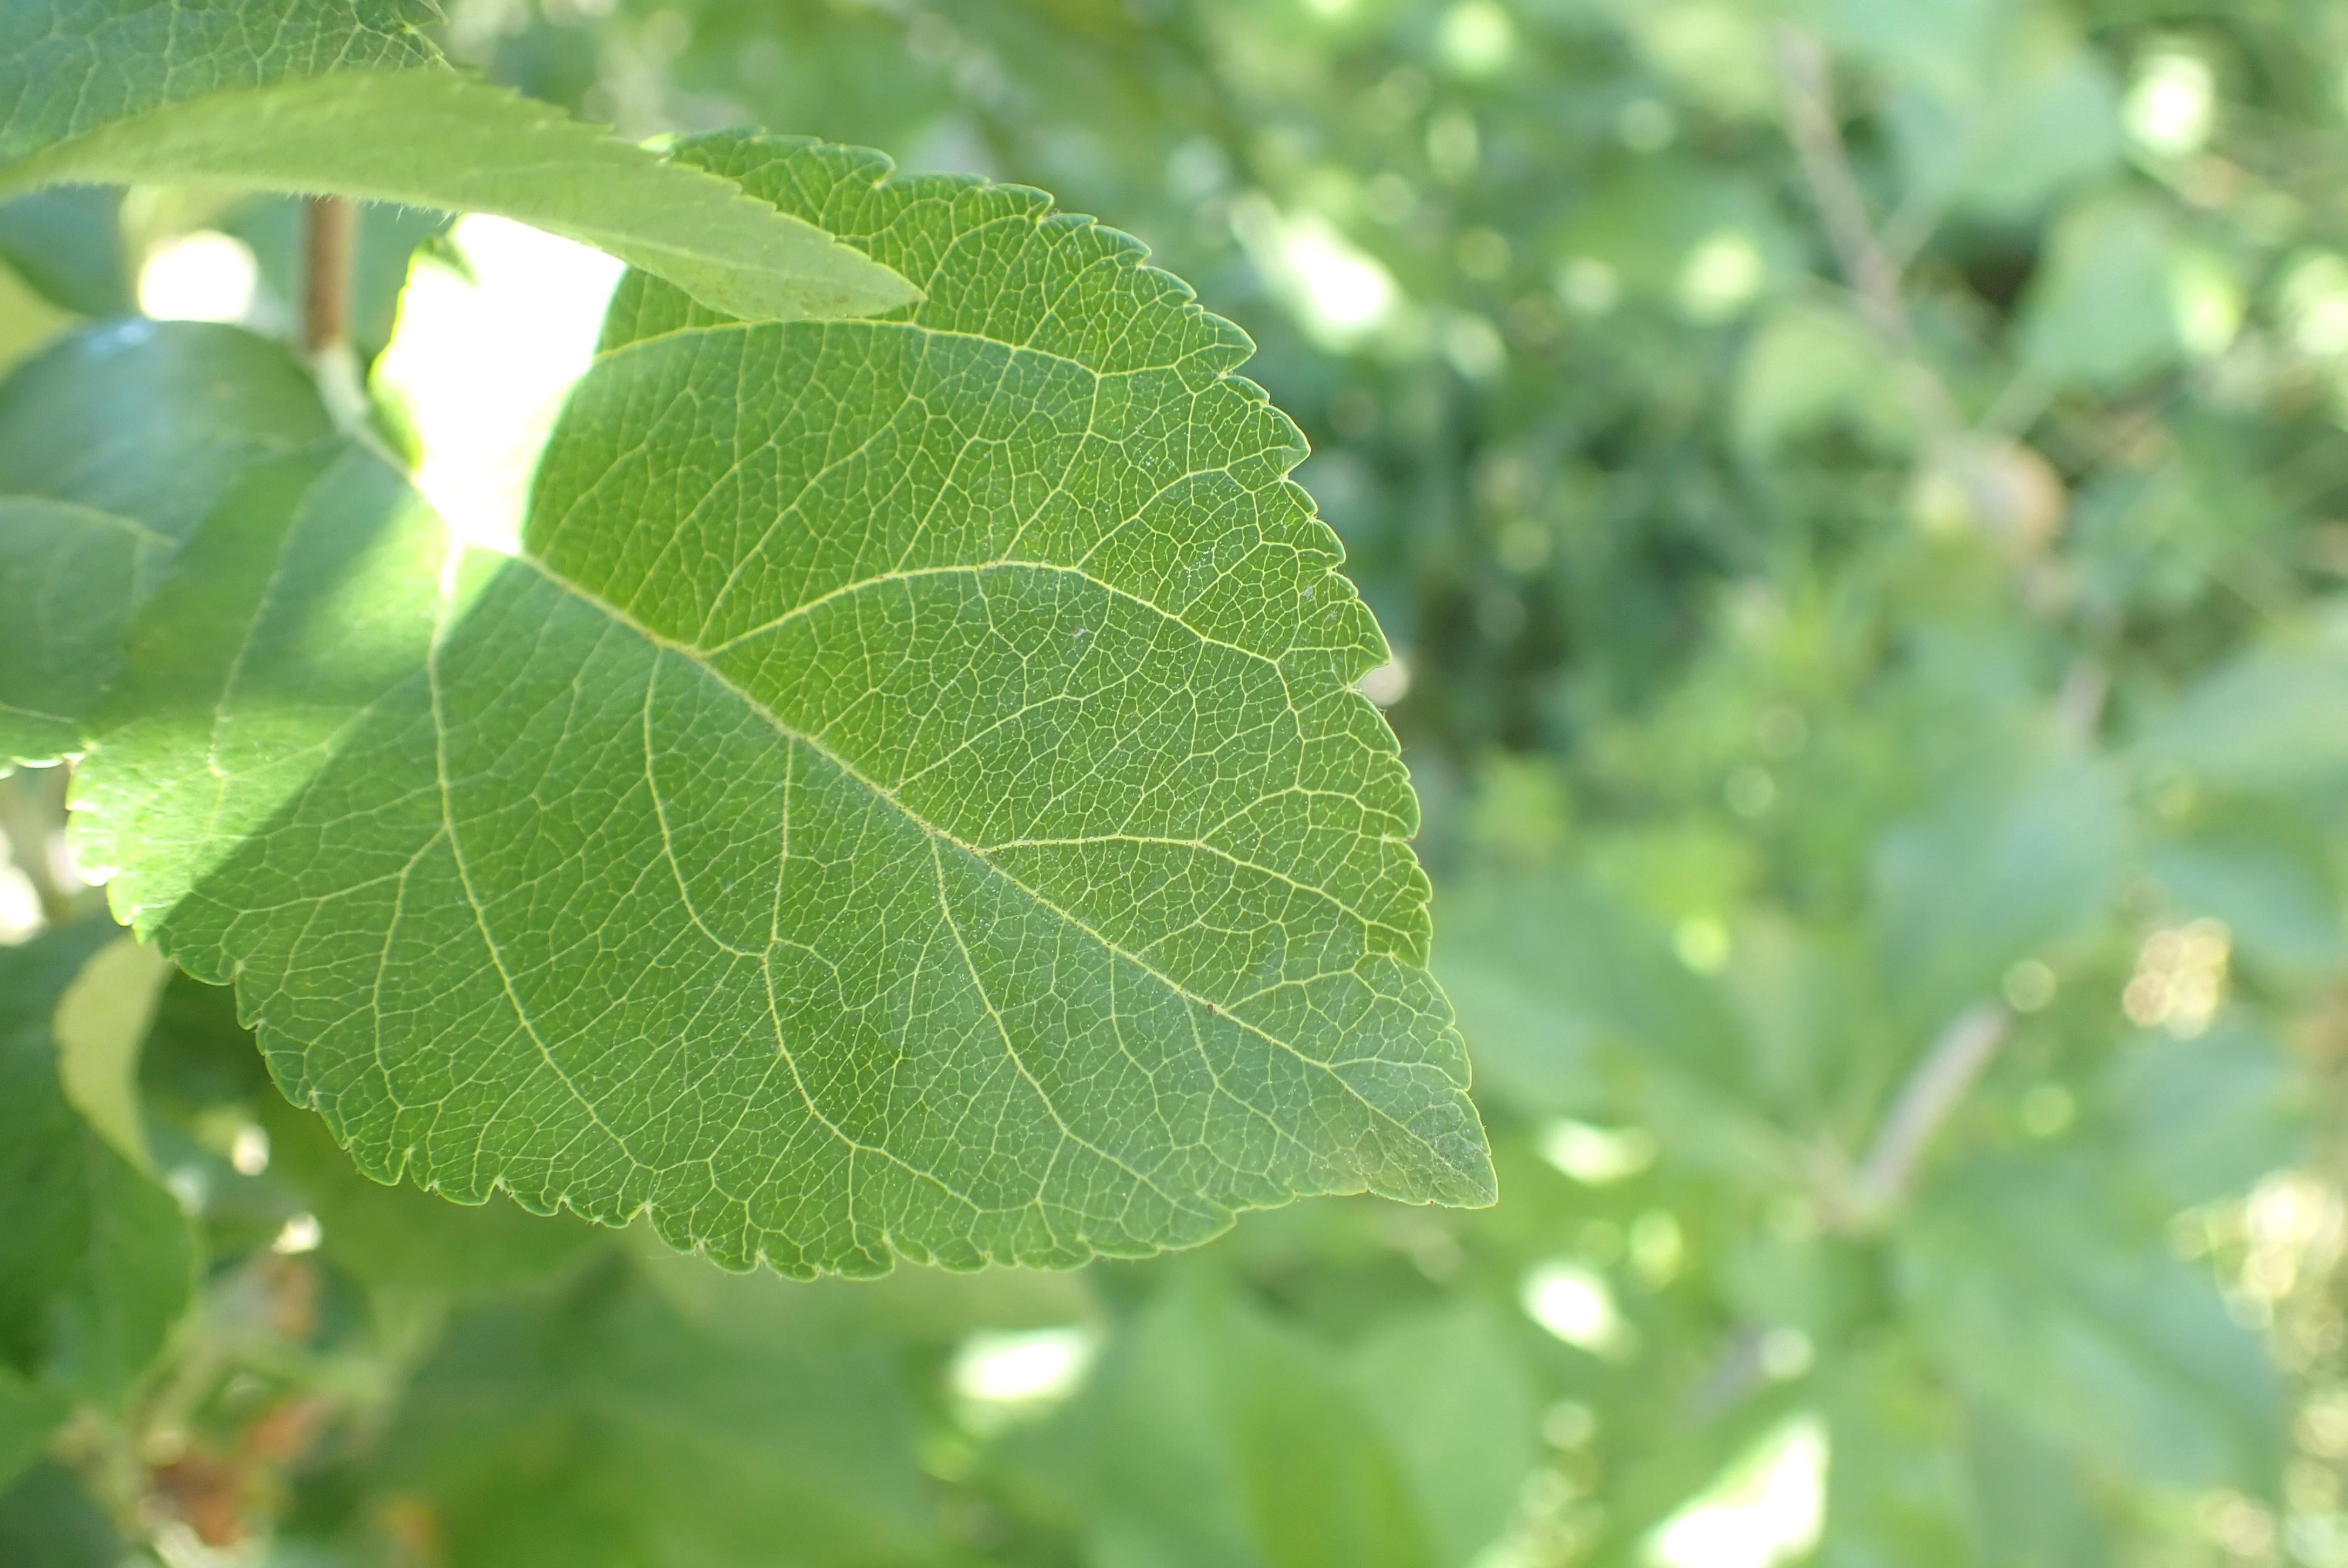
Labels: healthy